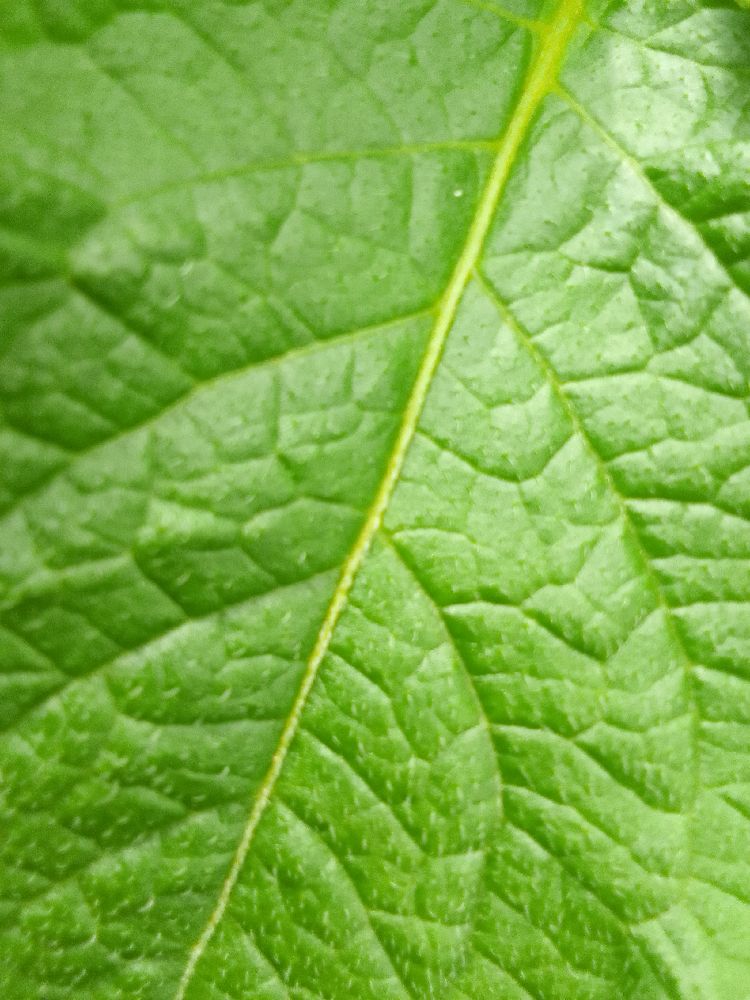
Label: Healthy